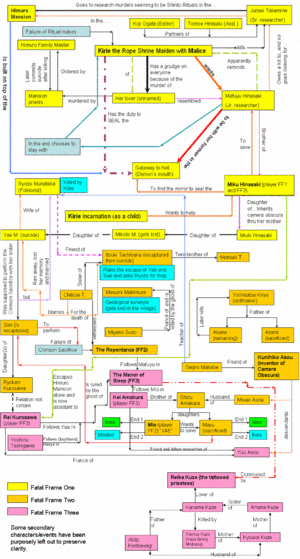
Project Zero, nommée Fatal Frame aux États-Unis et Zero au Japon, est une série de jeux vidéo de type survival horror éditée par Tecmo, débutée en 2001. Le premier jeu de la série, Project Zero, est sorti en 2001 sur PlayStation 2 et en 2002 sur Xbox. Cinq épisodes principaux sont sortis, sur PlayStation 2, Xbox, Wii ou Wii U, ainsi qu'un dérivé sur Nintendo 3DS.